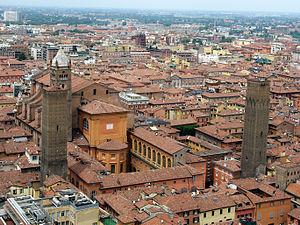
Floriano Maria Arresti est un compositeur italien de musique baroque.
La cathédrale de Bologne, dédiée à saint Pierre, est la cathédrale de la ville de Bologne en Italie, et le siège et la cathédrale métropolitaine de l'archidiocèse de Bologne. La majeure partie du bâtiment actuel remonte au XVIIᵉ siècle, certaines autres parties datant de la fin du XVIᵉ siècle.